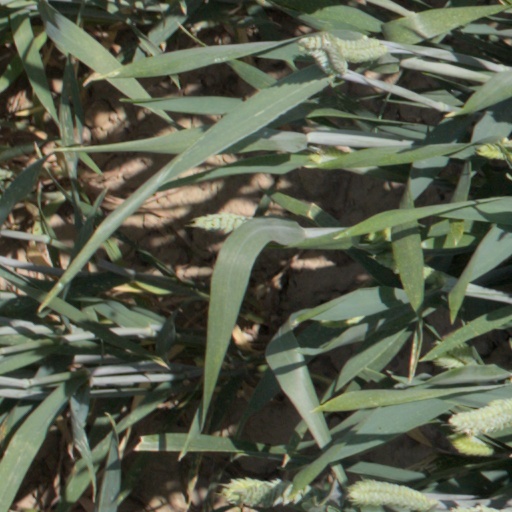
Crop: wheat